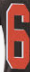
Number: 6